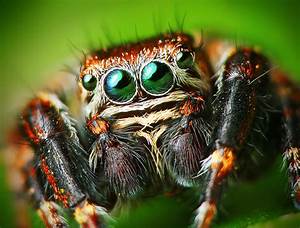
Label: spider